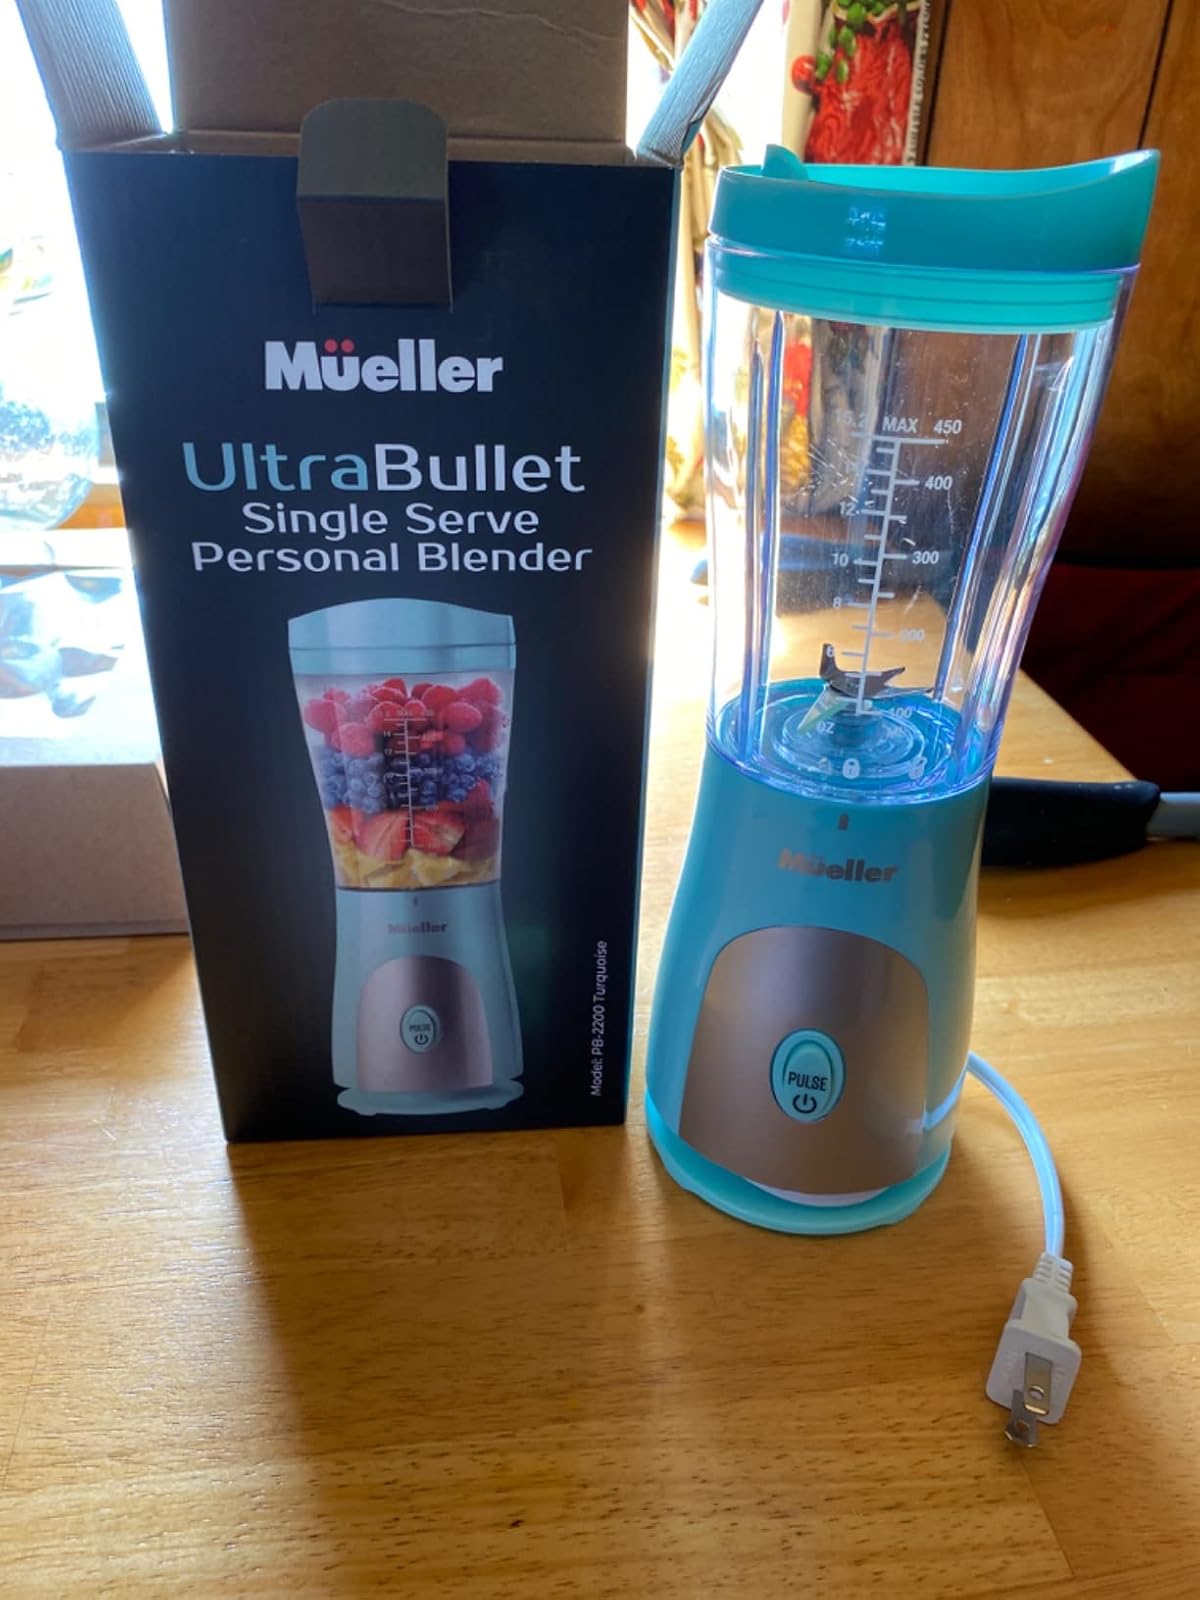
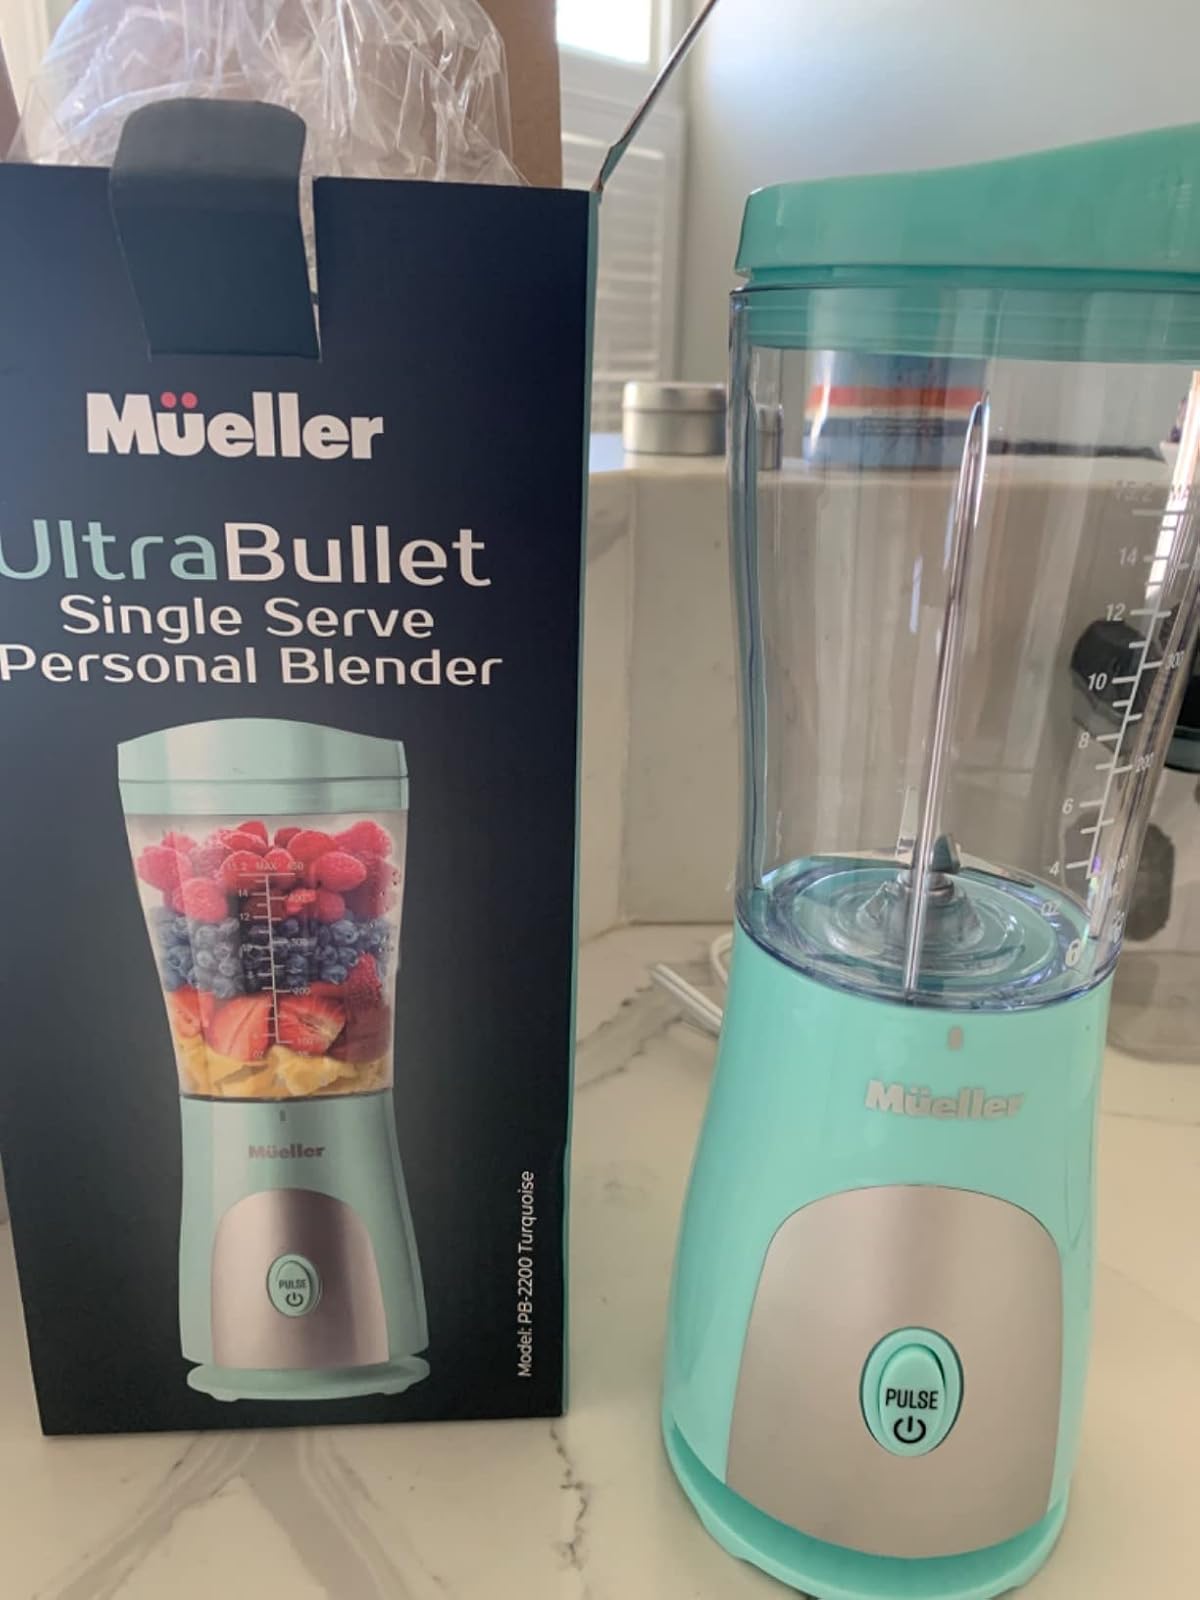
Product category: items_blender
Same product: yes